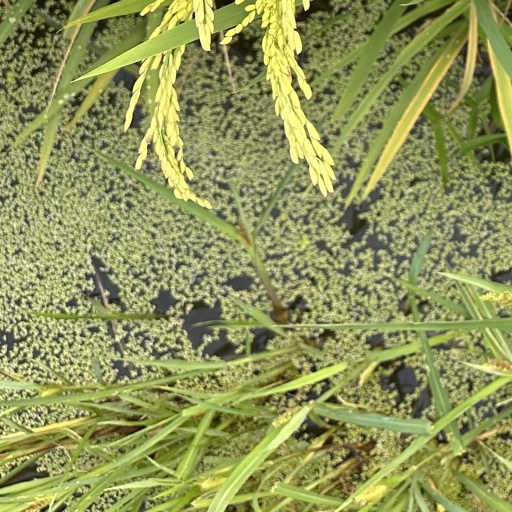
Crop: rice